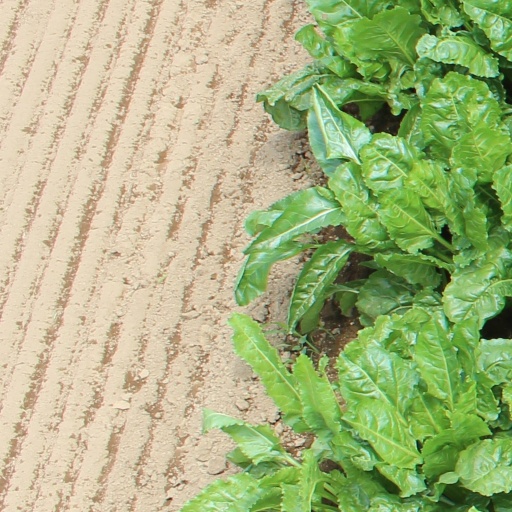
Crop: sugar beet